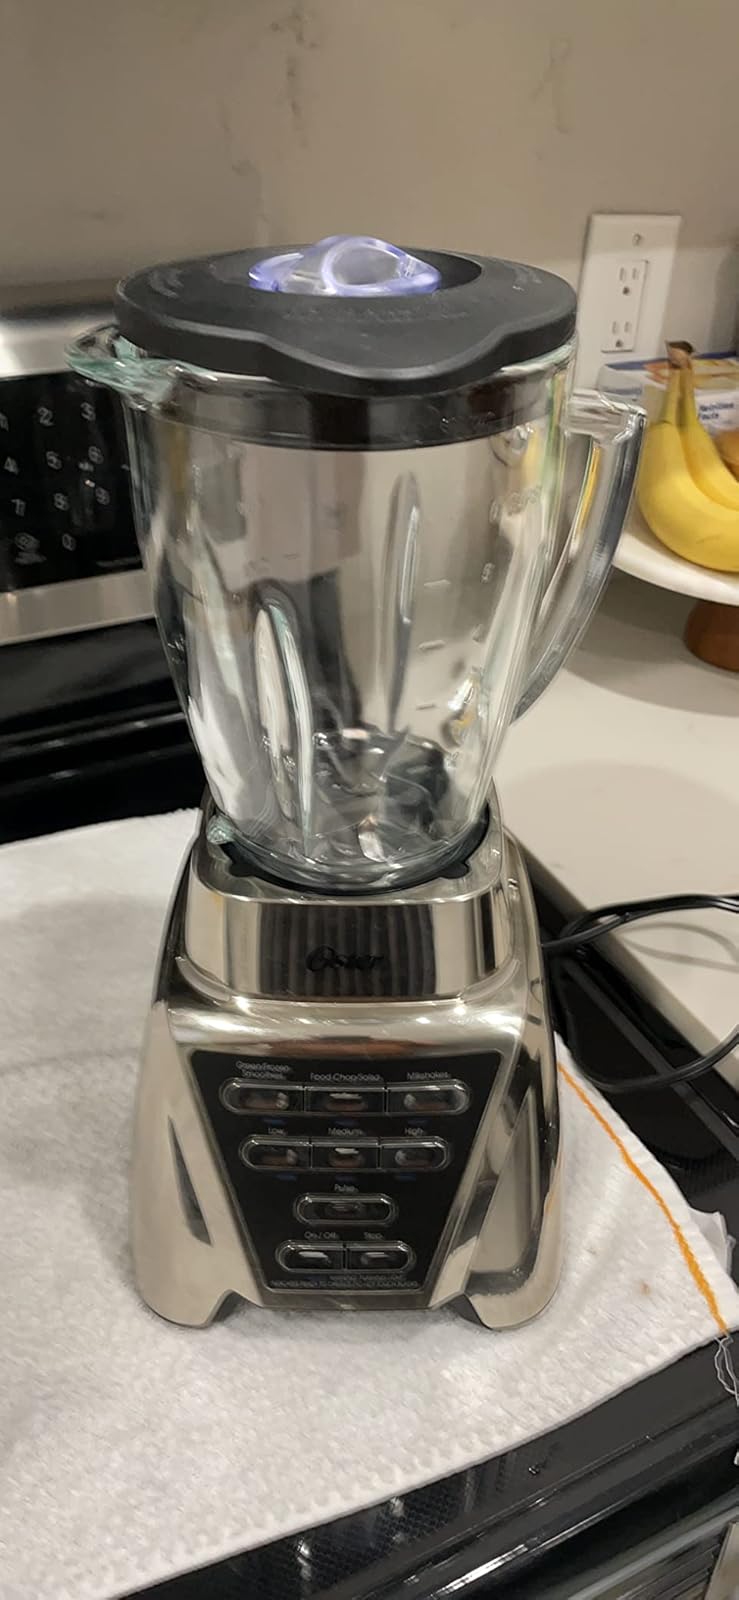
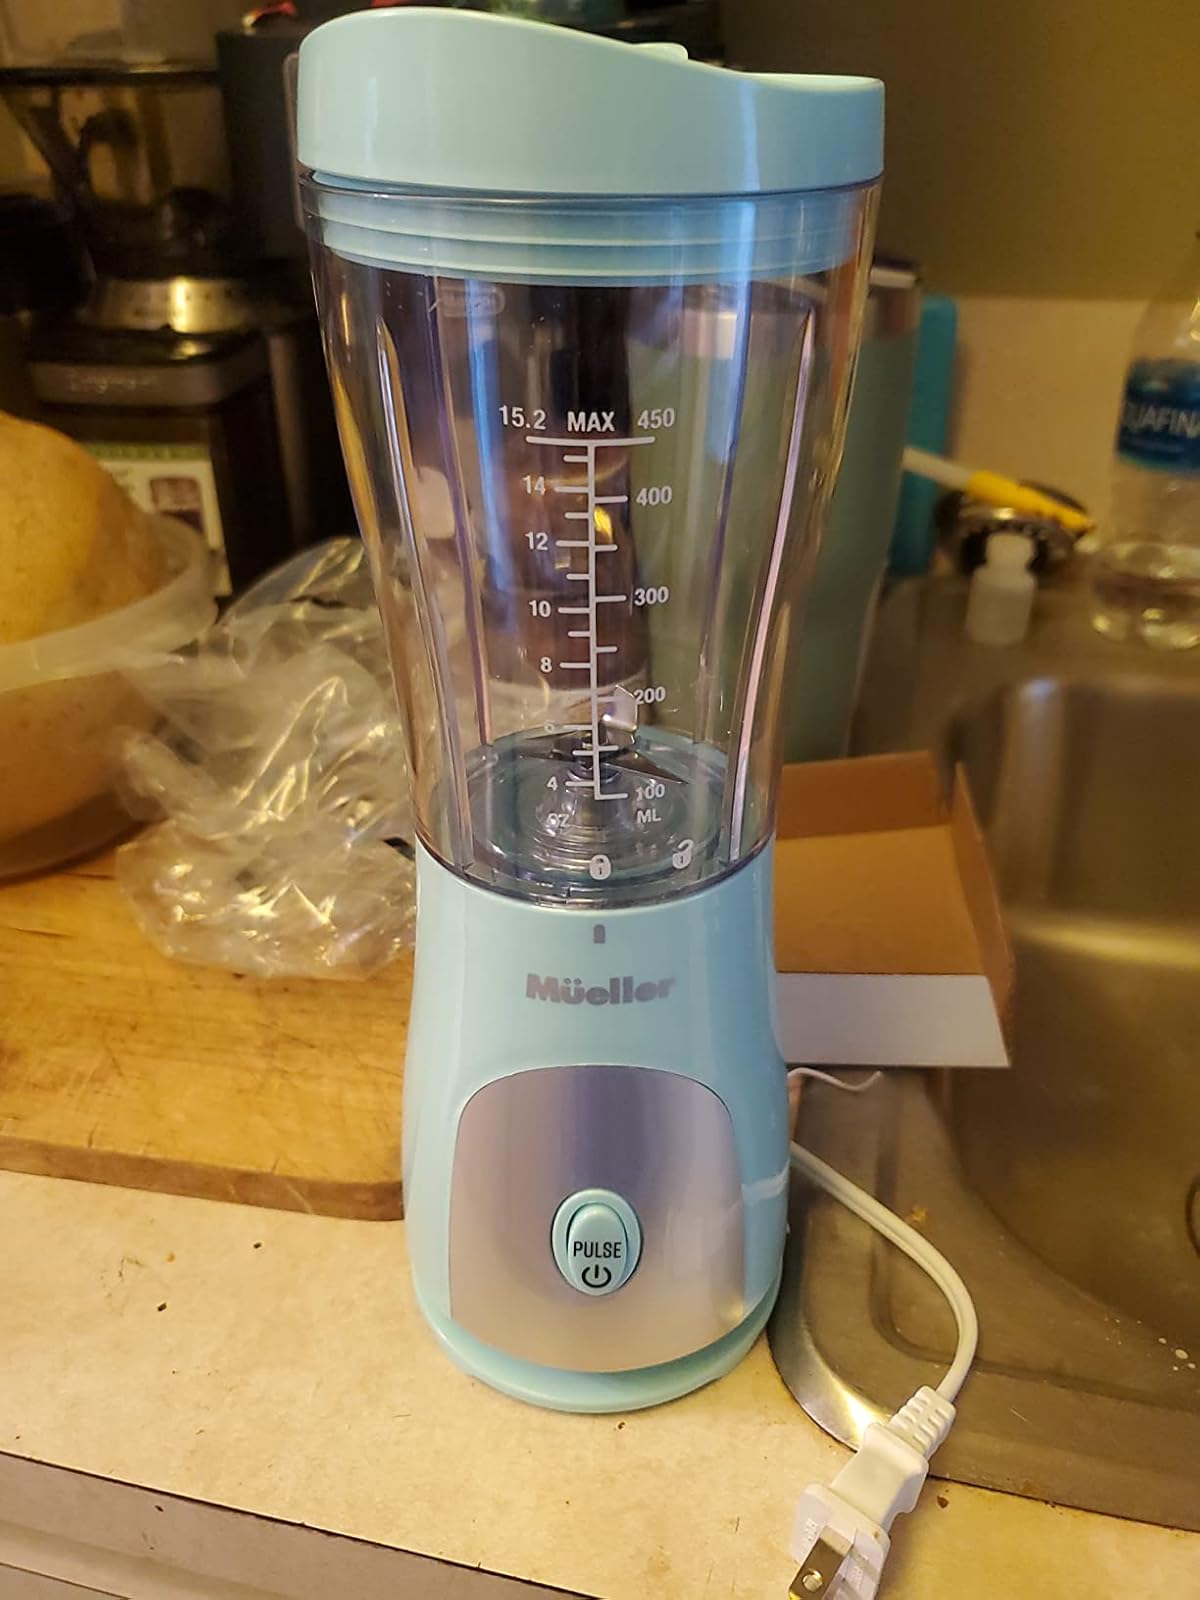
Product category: items_blender
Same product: no